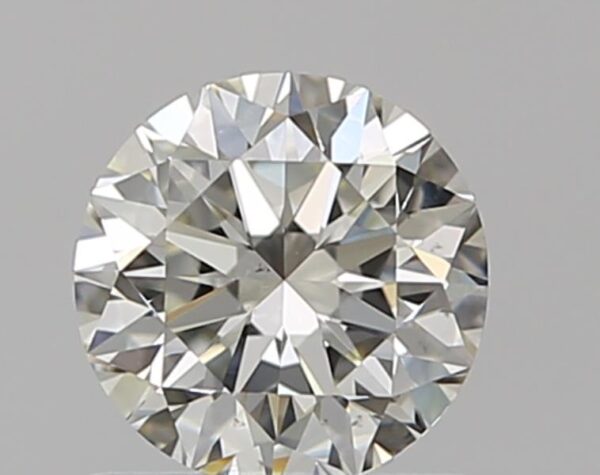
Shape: round
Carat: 0.71
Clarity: VS1
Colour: K
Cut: VG
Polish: EX
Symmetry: VG
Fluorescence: N
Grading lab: GIA
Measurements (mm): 5.54 x 5.6 x 3.57